Yariv Mozer

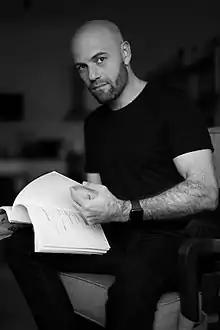

Yariv Mordechai Mozer (born 17 February 1978) is an Israeli film producer, screenwriter and film director.